List of ironclad warships of Austria-Hungary

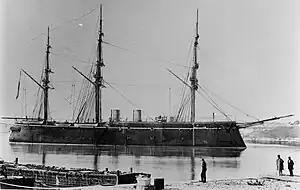
refer to caption

The last group of the first generation of Austrian ironclads, the "Erzherzog Ferdinand Max" class, were a significant improvement over the earlier five vessels, being much larger. Their increased size would have allowed them to carry thirty-two 48-pounder guns, a significant increase in fire power over the "Kaiser Max" class, but the need to complete the ships quickly as tensions with Italy reached a crisis point in June 1866 forced the Stabilimento Tecnico Triestino shipyards in Trieste to complete them with only half that number of guns. With the outbreak of the Seven Weeks' War, the two ships were hastily rushed into service. The ships never received their intended armament, as after the Austrian defeat, disinterest in naval affairs prevented the funding necessary to complete them; instead, they were laid up through the early 1870s. They were finally rearmed in the mid-1870s with Armstrong Guns.